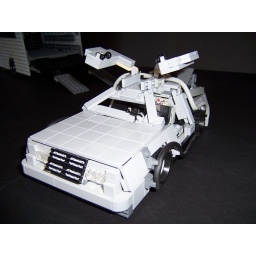
The Delorean Time Machine, doors up. Dr Brown's van is in the background.